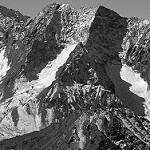
Label: B & W